Fernando Pessoa

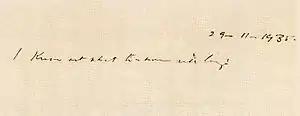
Pessoa's last writing: 29-11-1935 "I know not what tomorrow will bring". He died the next day, 30 November 1935.

Pessoa also developed a strong interest in astrology, becoming a competent astrologer. He elaborated hundreds of horoscopes, including well-known people such as William Shakespeare, Lord Byron, Oscar Wilde, Chopin, Robespierre, Napoleon I, Benito Mussolini, Wilhelm II, Leopold II of Belgium, Victor Emmanuel III, Alfonso XIII, or the Kings Sebastian and Charles of Portugal, and Salazar. In 1915, he created the heteronym Raphael Baldaya, an astrologer who planned to write "System of Astrology" and "Introduction to the Study of Occultism". Pessoa established the pricing of his astrological services from 500 to 5,000 réis and made horoscopes of relatives, friends, customers, also of himself and astonishingly of the heteronyms and journals as "Orpheu".